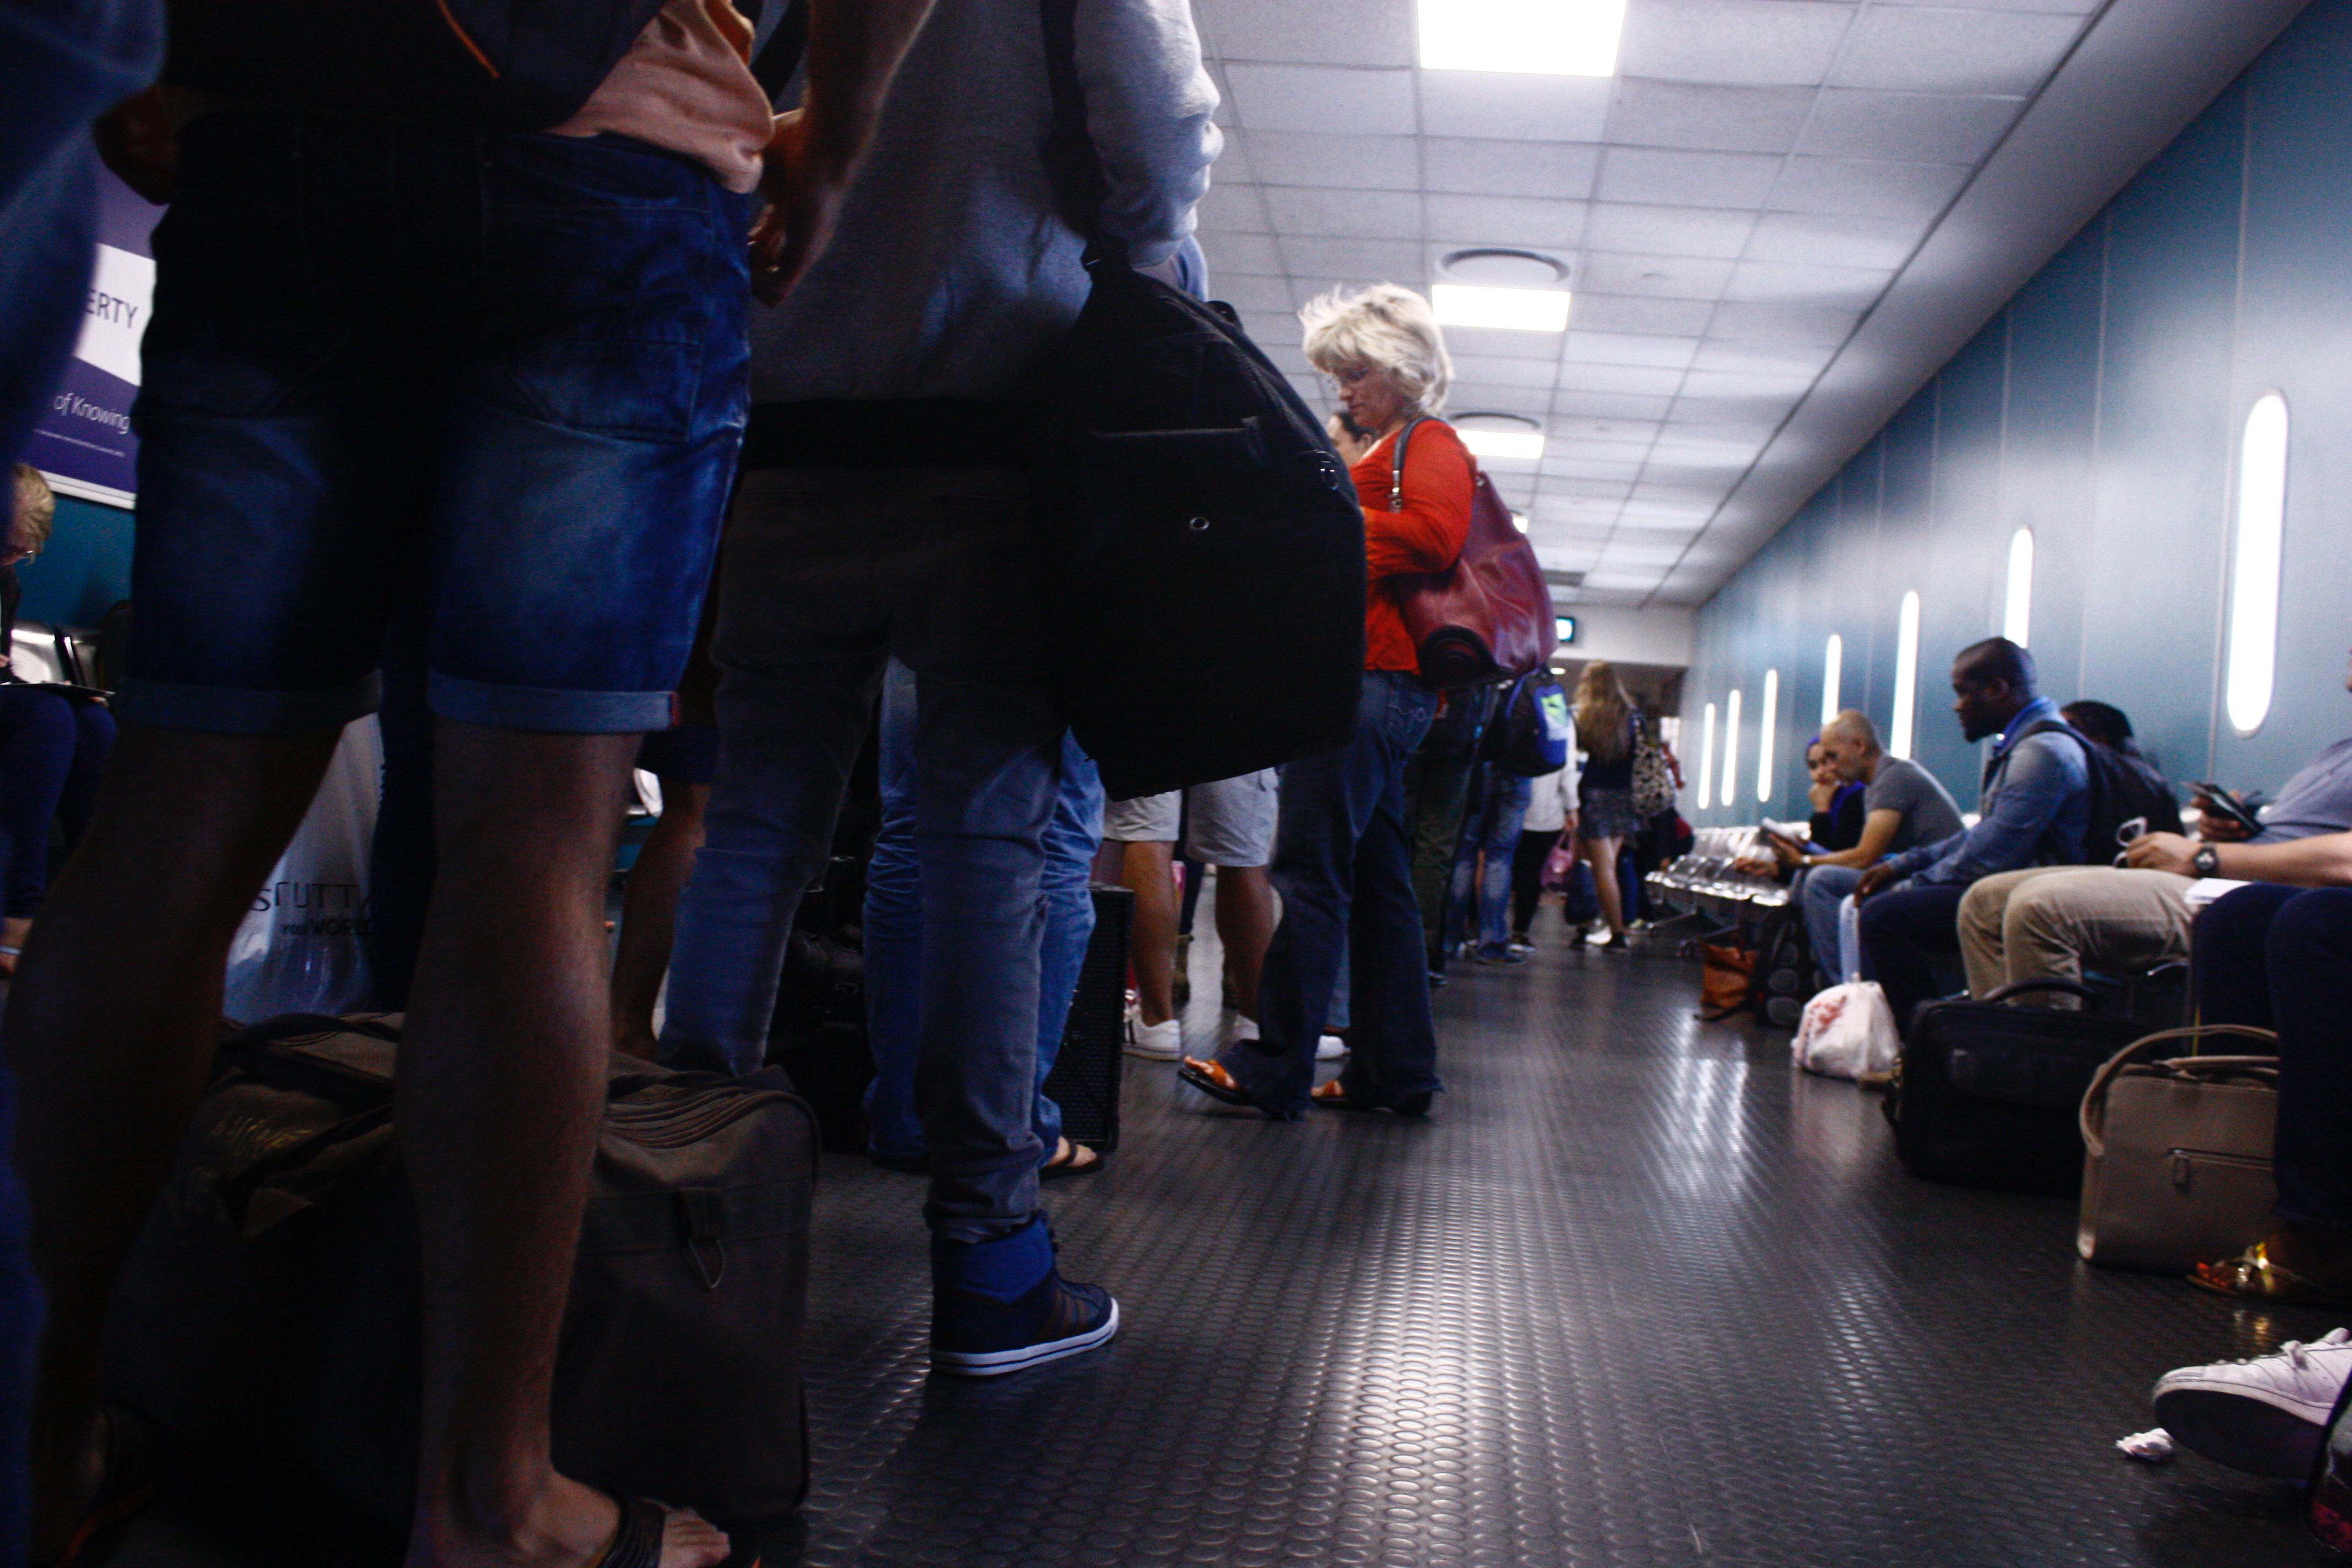
crowd, convention